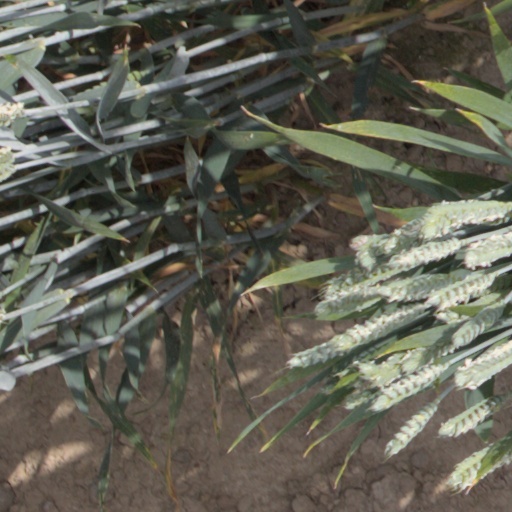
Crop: wheat